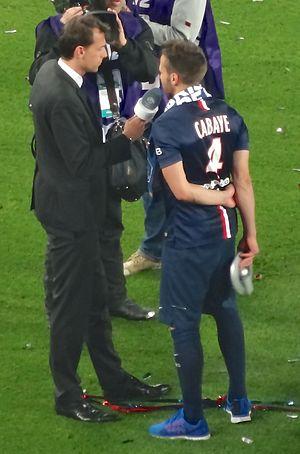
Yohan Cabaye, né le 14 janvier 1986 à Tourcoing, est un footballeur international français qui évolue au poste de milieu de terrain.